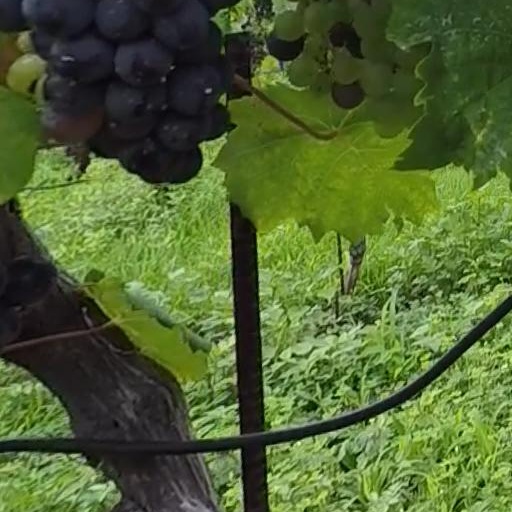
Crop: grape